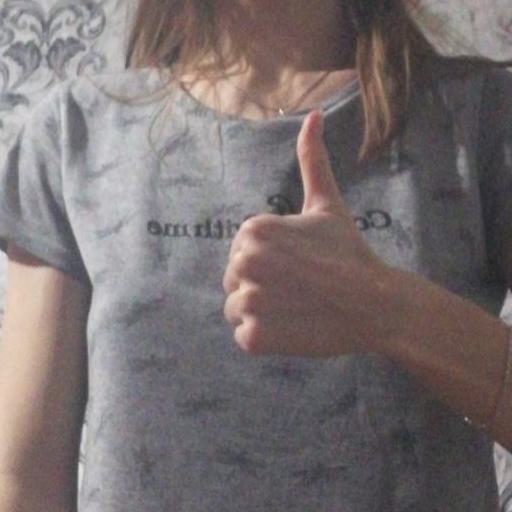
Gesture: like